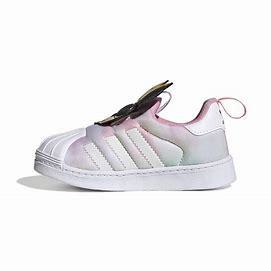
Brand: Adidas
Model: Superstar 360